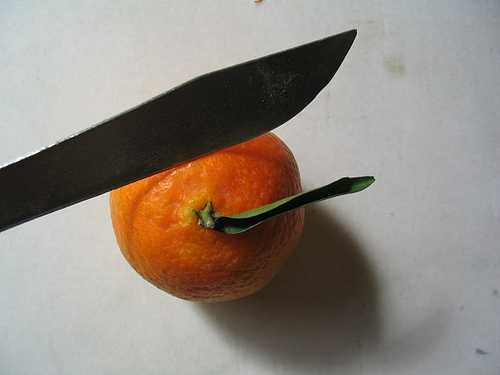
Label: Orange